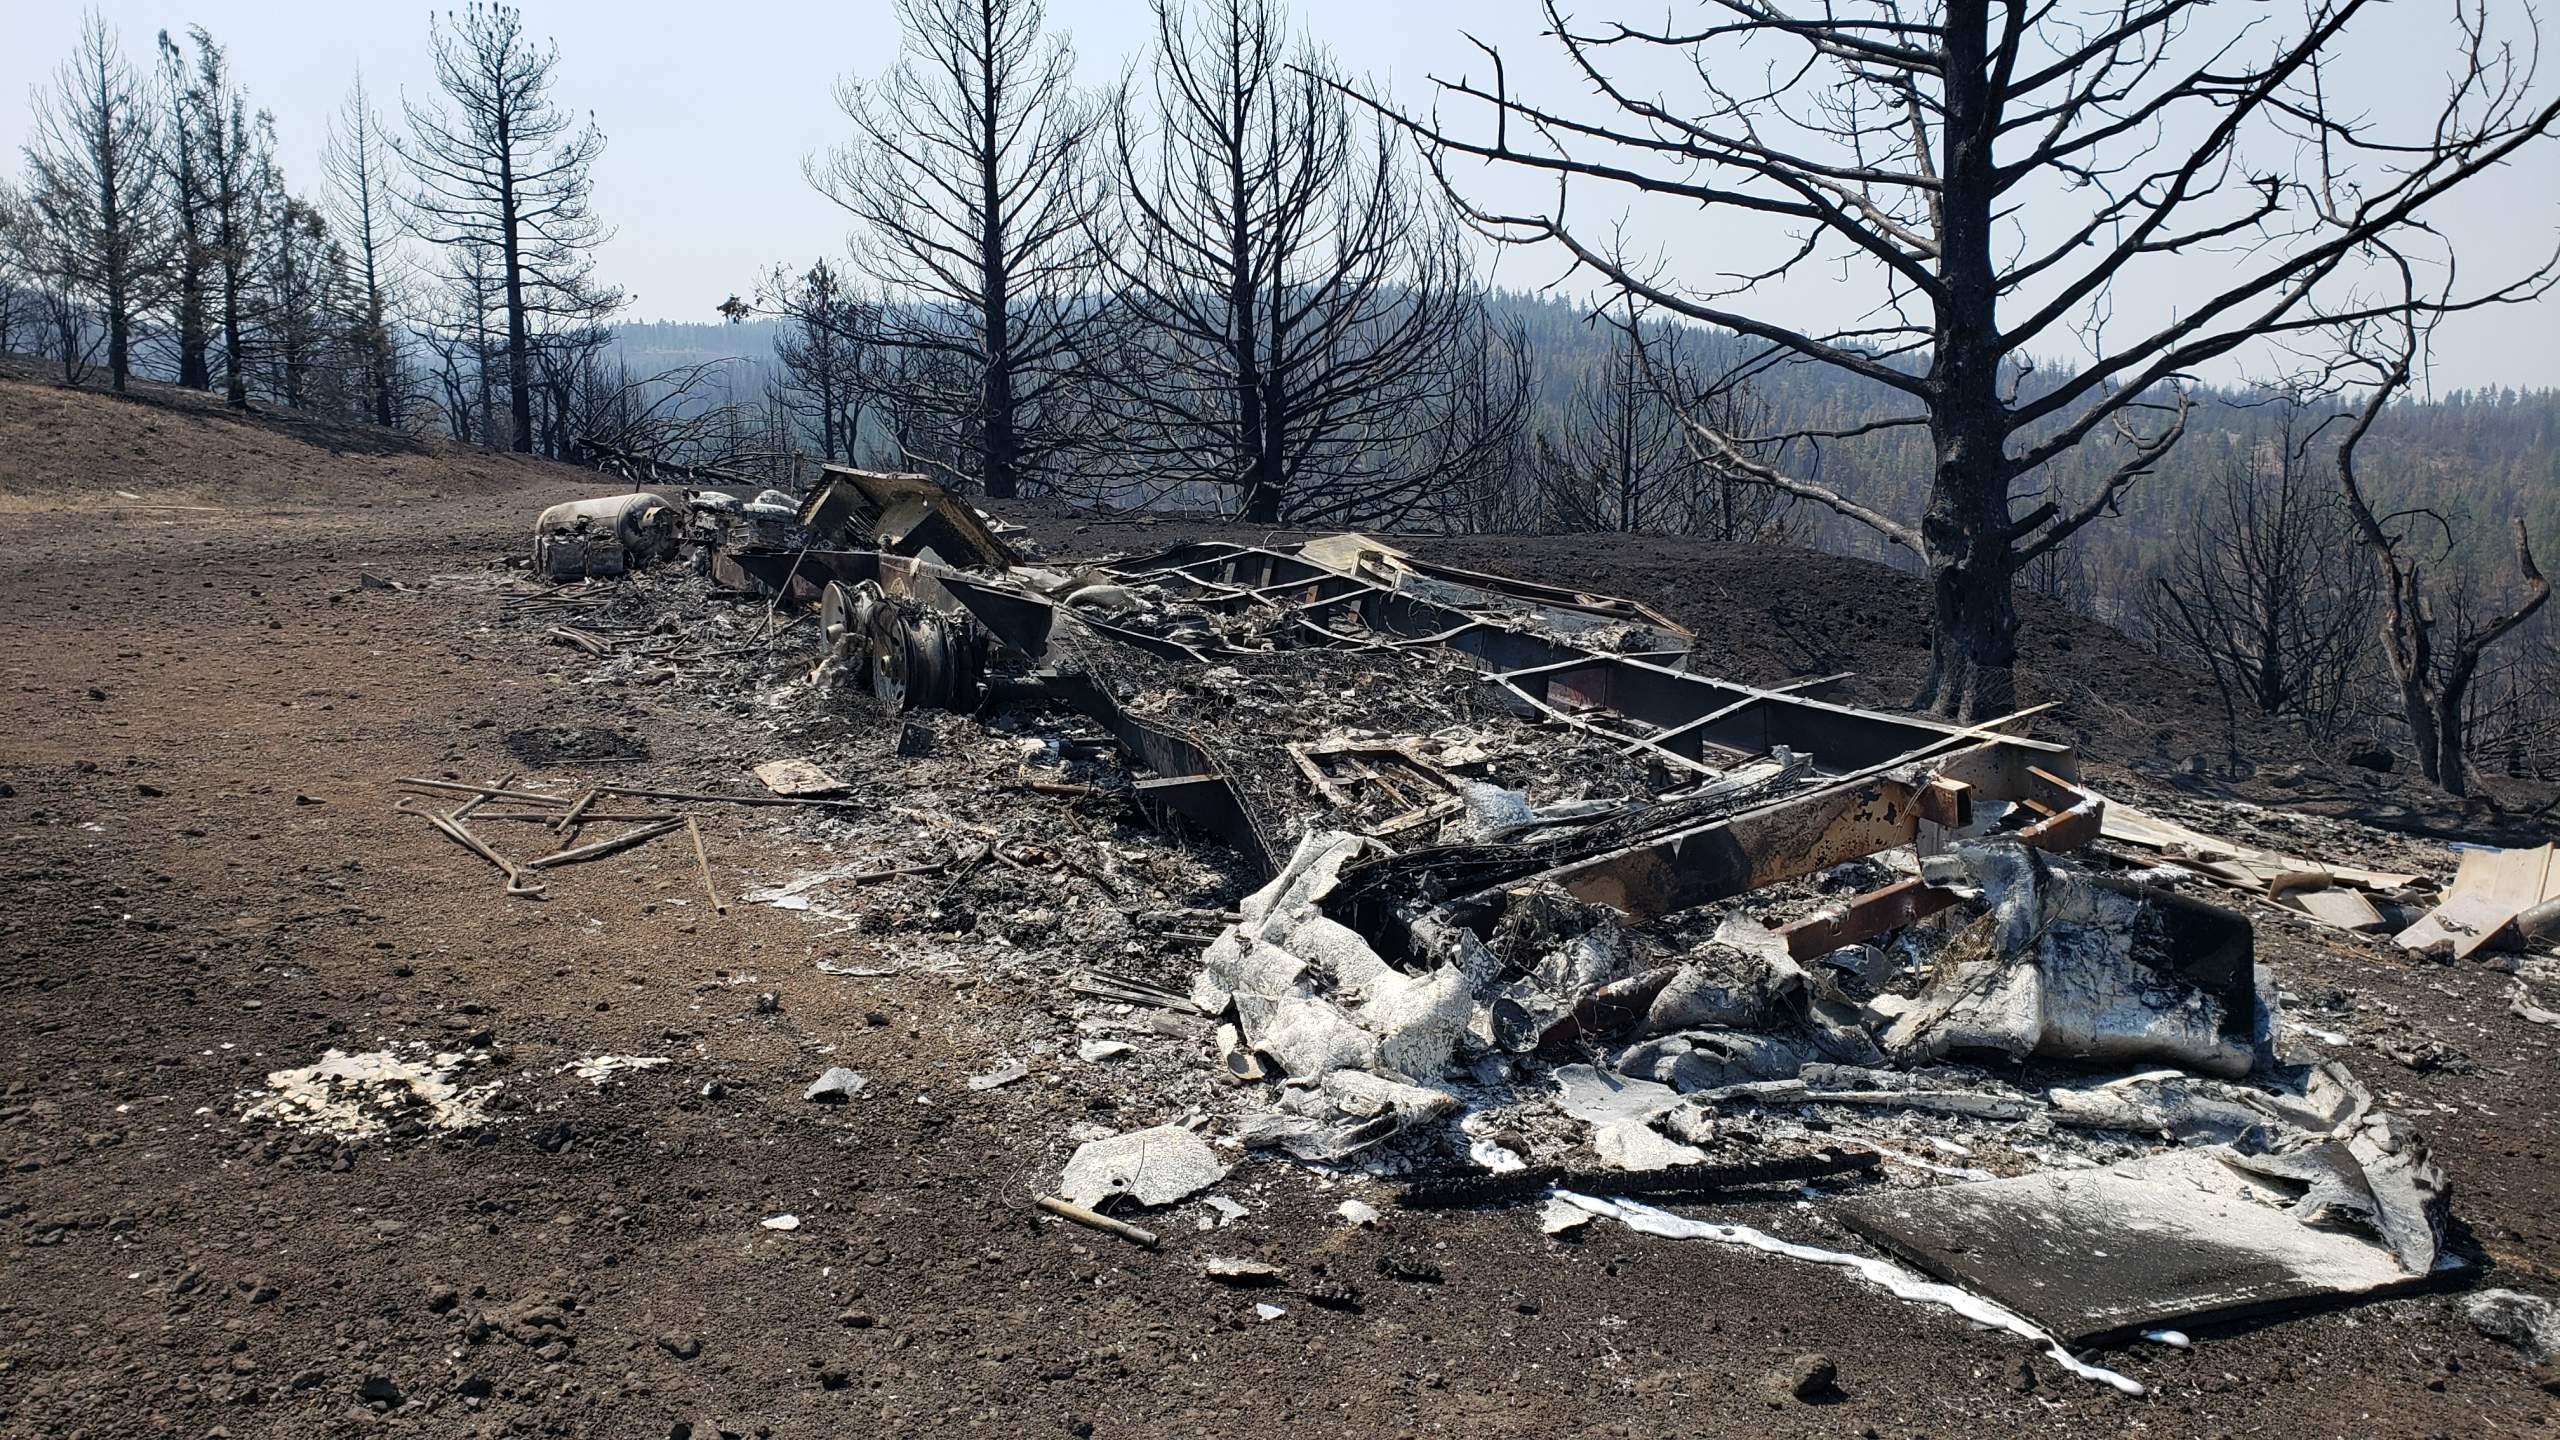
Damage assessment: destroyed